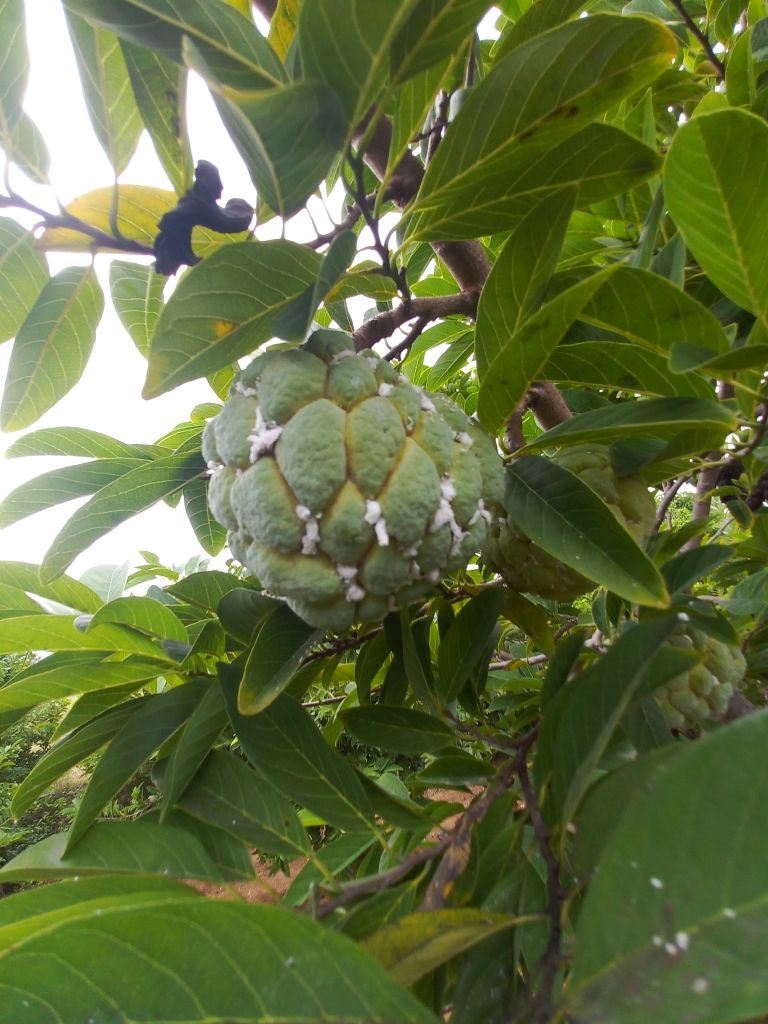
Disease label: Mealy Bug